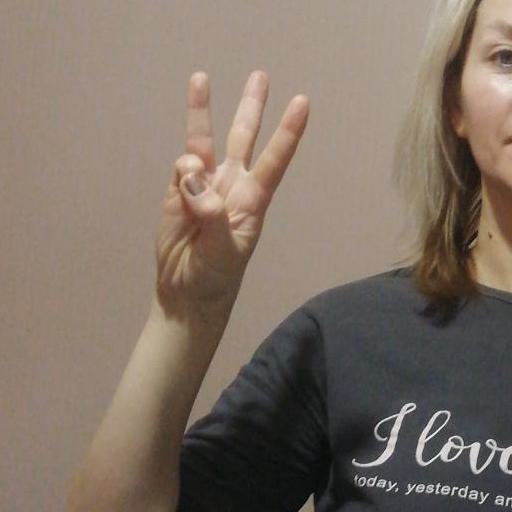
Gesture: three